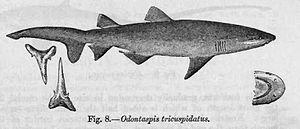
Le Requin-taureau indien est un requin vivant dans l'océan Indien.